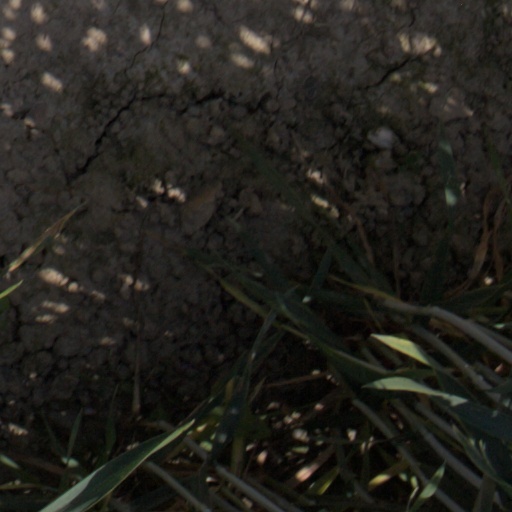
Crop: wheat